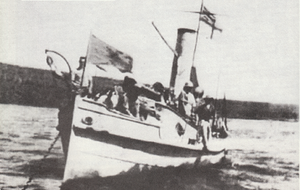
Le Commander Geoffrey Basil Spicer-Simson DSO fut un officier de la Royal Navy. Il servit en Mer Méditerranée, dans le Pacifique et les Home Fleets britanniques. Il est surtout connu pour ses actions en tant que responsable au cours de la Première Guerre mondiale de l'expédition navale sur le Lac Tanganyika en 1915, où il commanda une petite flottille qui vainquit une force supérieure allemande au cours de la bataille du Lac Tanganyika.
La bataille du lac Tanganyika est une série d'engagements navals opposant la Kaiserliche Marine à la Royal Navy entre décembre 1915 et juillet 1916, sur le théâtre africain de la Première guerre mondiale.